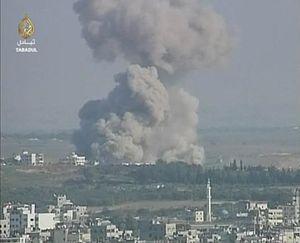
Le conflit israélo-palestinien désigne le conflit qui oppose Palestiniens et Israéliens au Proche-Orient. Il oppose deux nationalismes et inclut une dimension religieuse importante, notamment du fait qu'Israël est un État juif, à majorité juive et que les Palestiniens sont majoritairement musulmans.